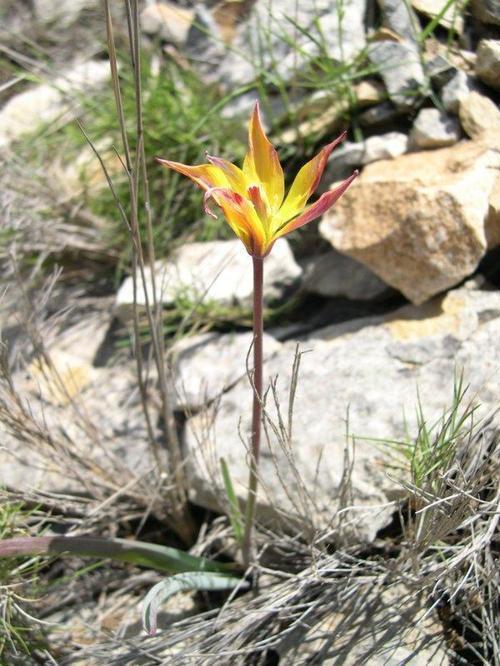
Flower: Tulip